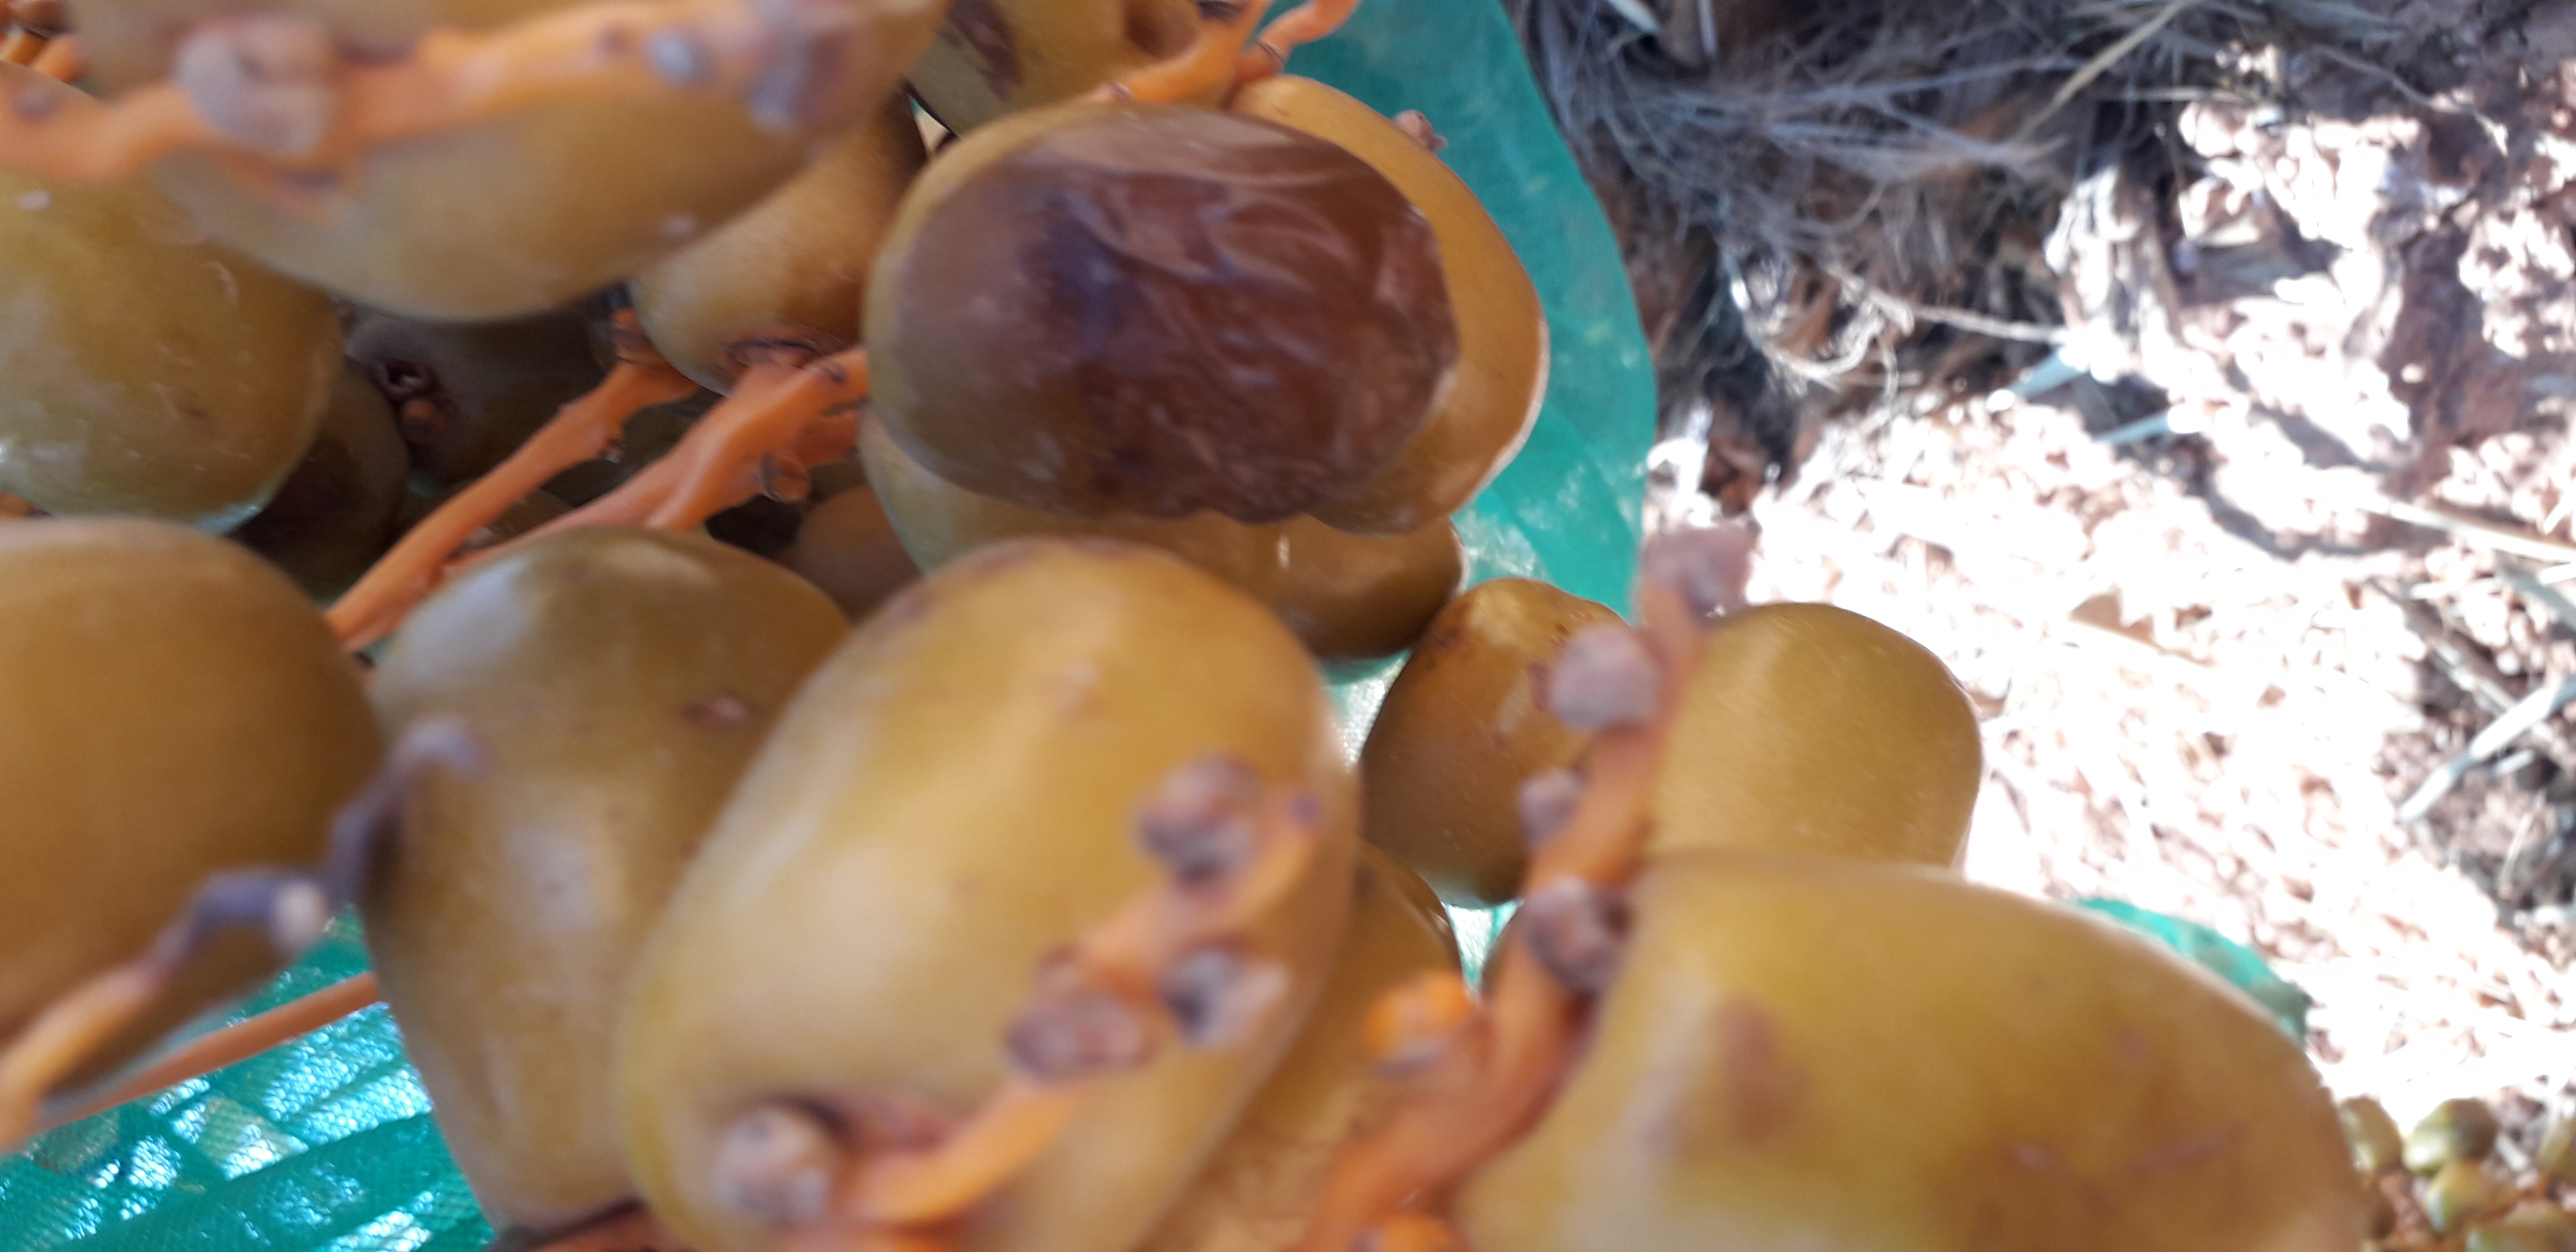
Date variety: Boufagous